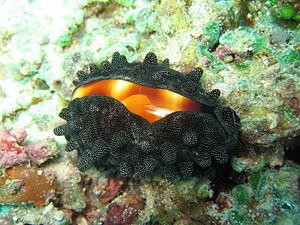
Talparia talpa est une espèce de porcelaines assez communes.
Talparia est un genre de mollusques gastéropodes de la famille des Cypraeidae. L'espèce-type est Talparia talpa.